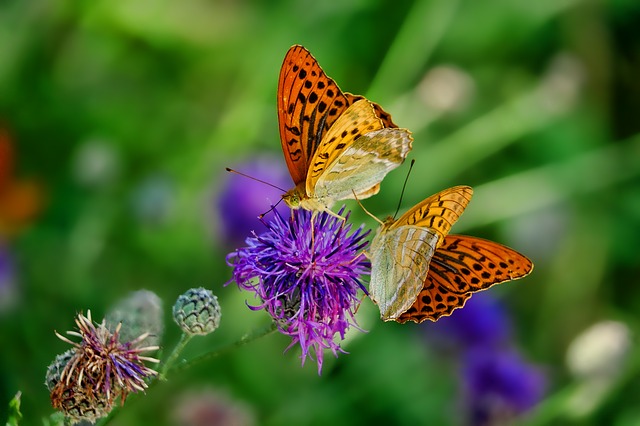
Label: farfalla